Albert Küchler

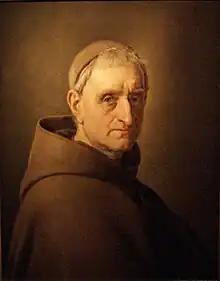
Albert Küchler painted by Jørgen Roed in 1882

Albert Küchler, O.F.M. (2 May 1803 – 16 February 1886), also known as Peter of Copenhagen, was a Danish painter associated with the Danish Golden Age. He mainly painted genre works and portraits. He was highly esteemed by his contemporaries but is little known today. Later in life, he converted to Catholicism and became a member of the Order of Friars Minor